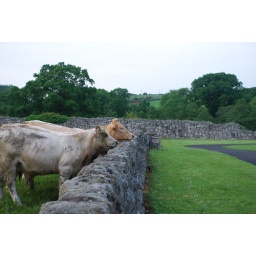
on the other side of the fence.&amp;quot; Young bulls look across the fence into Sweetheart Abbey's kirkyard in south-west Scotland.